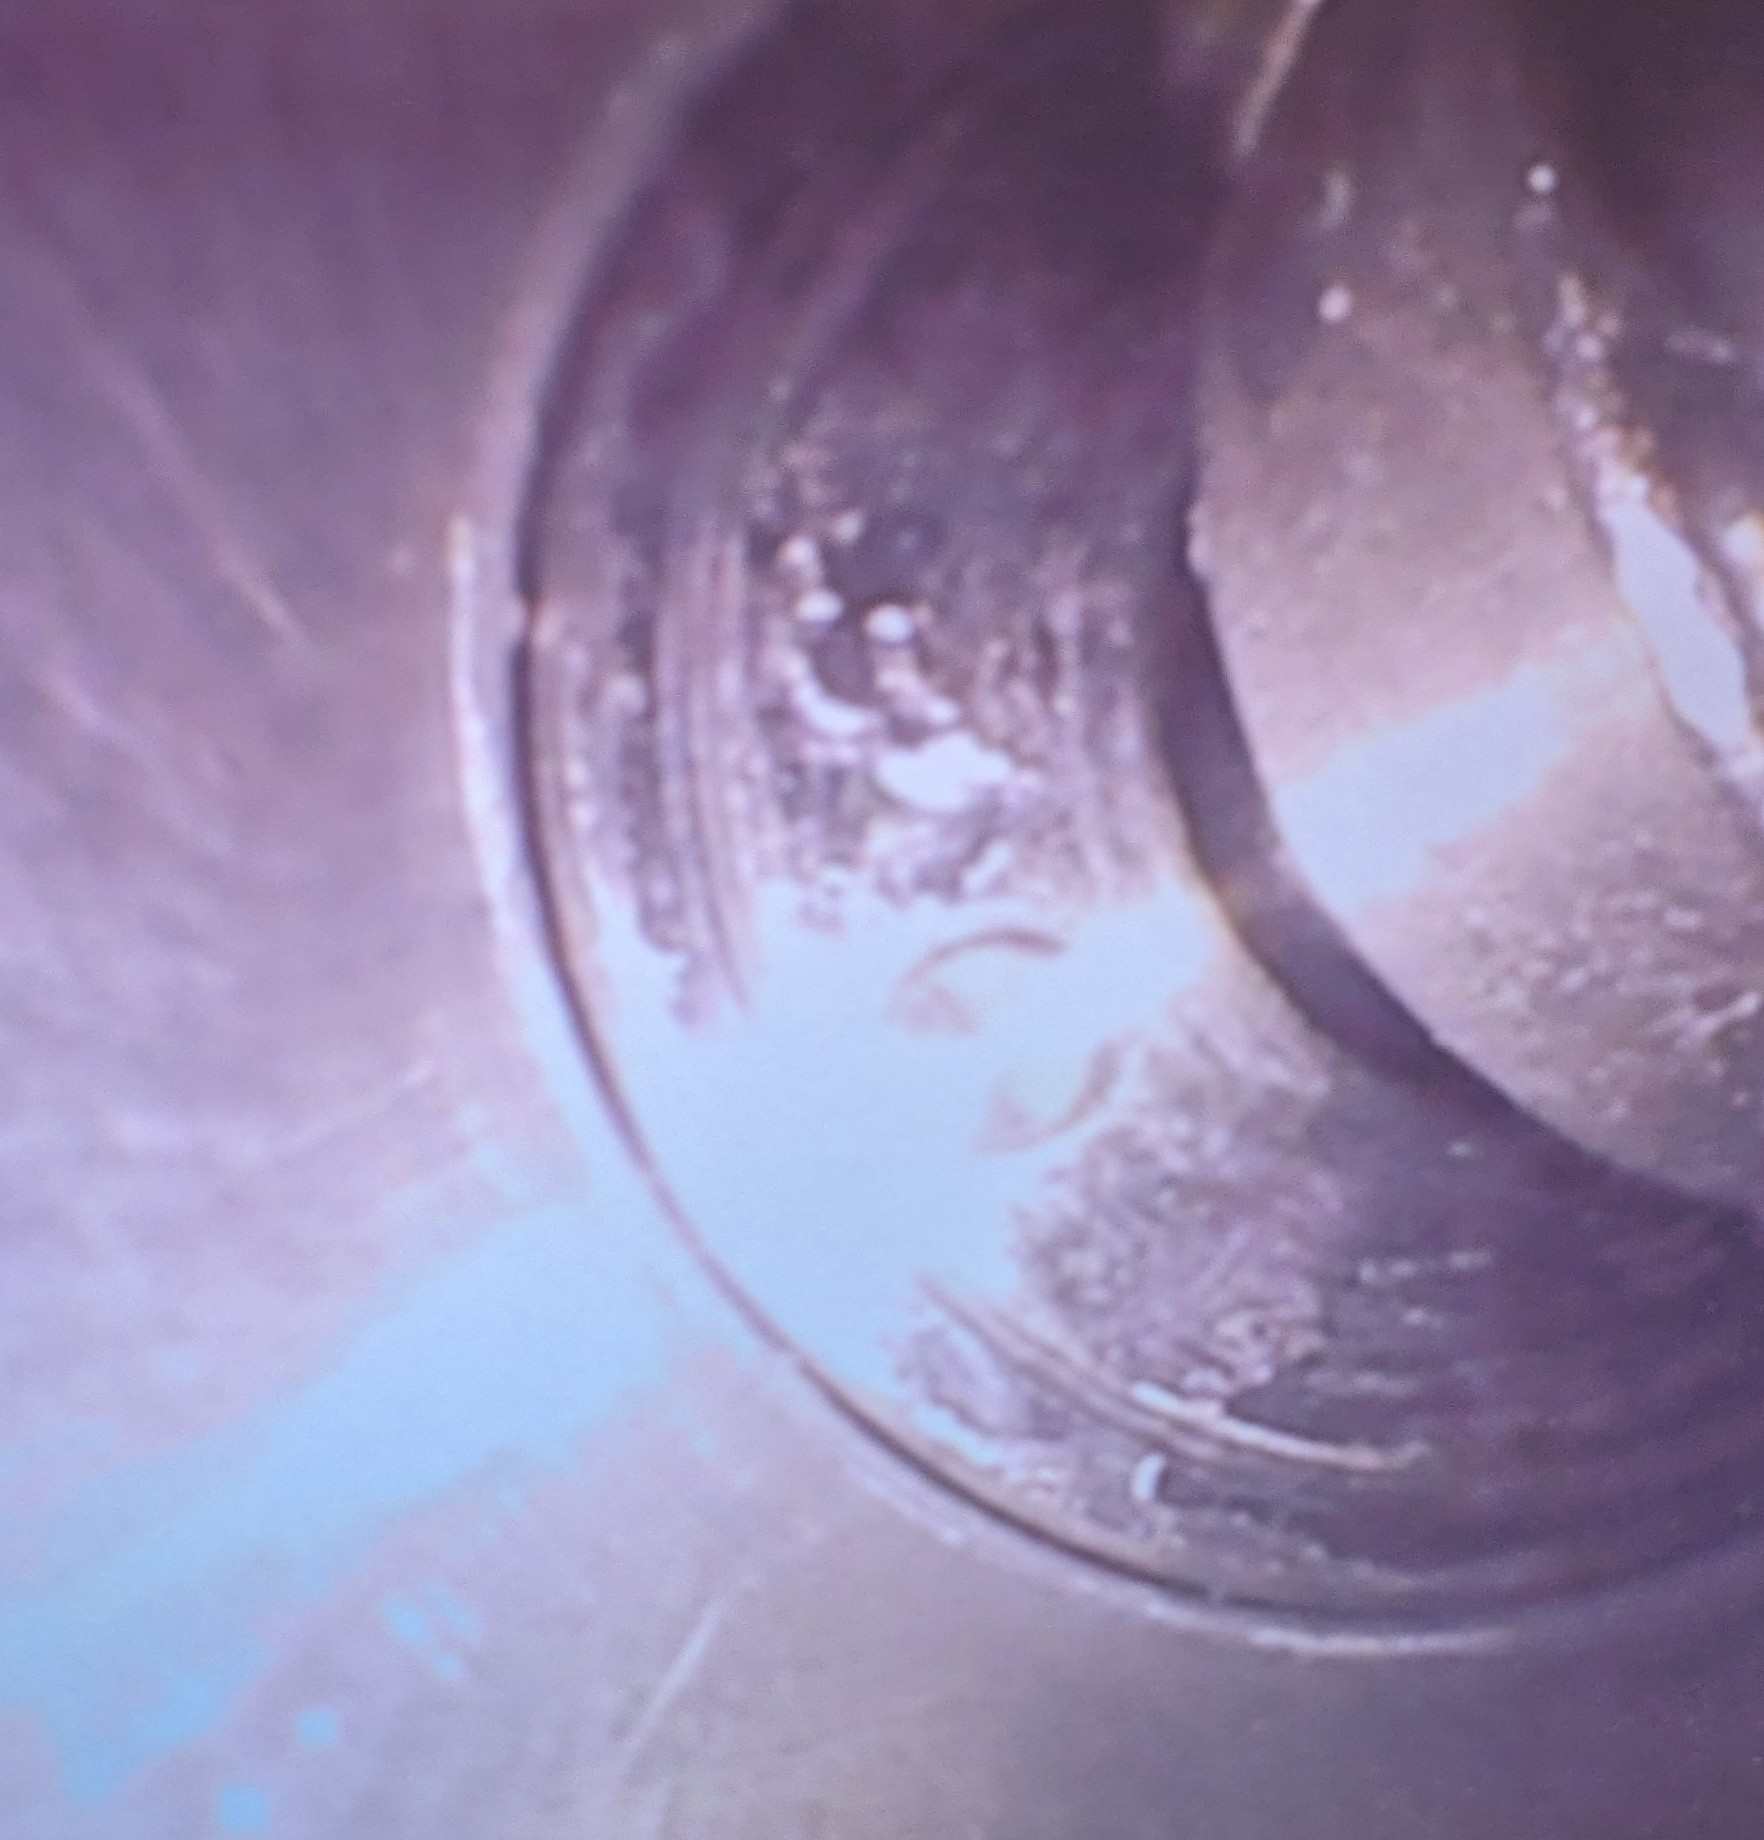
Internal view of the shaver handpiece distal head.
Specialty: surgical-instruments
Anatomy: head/brain